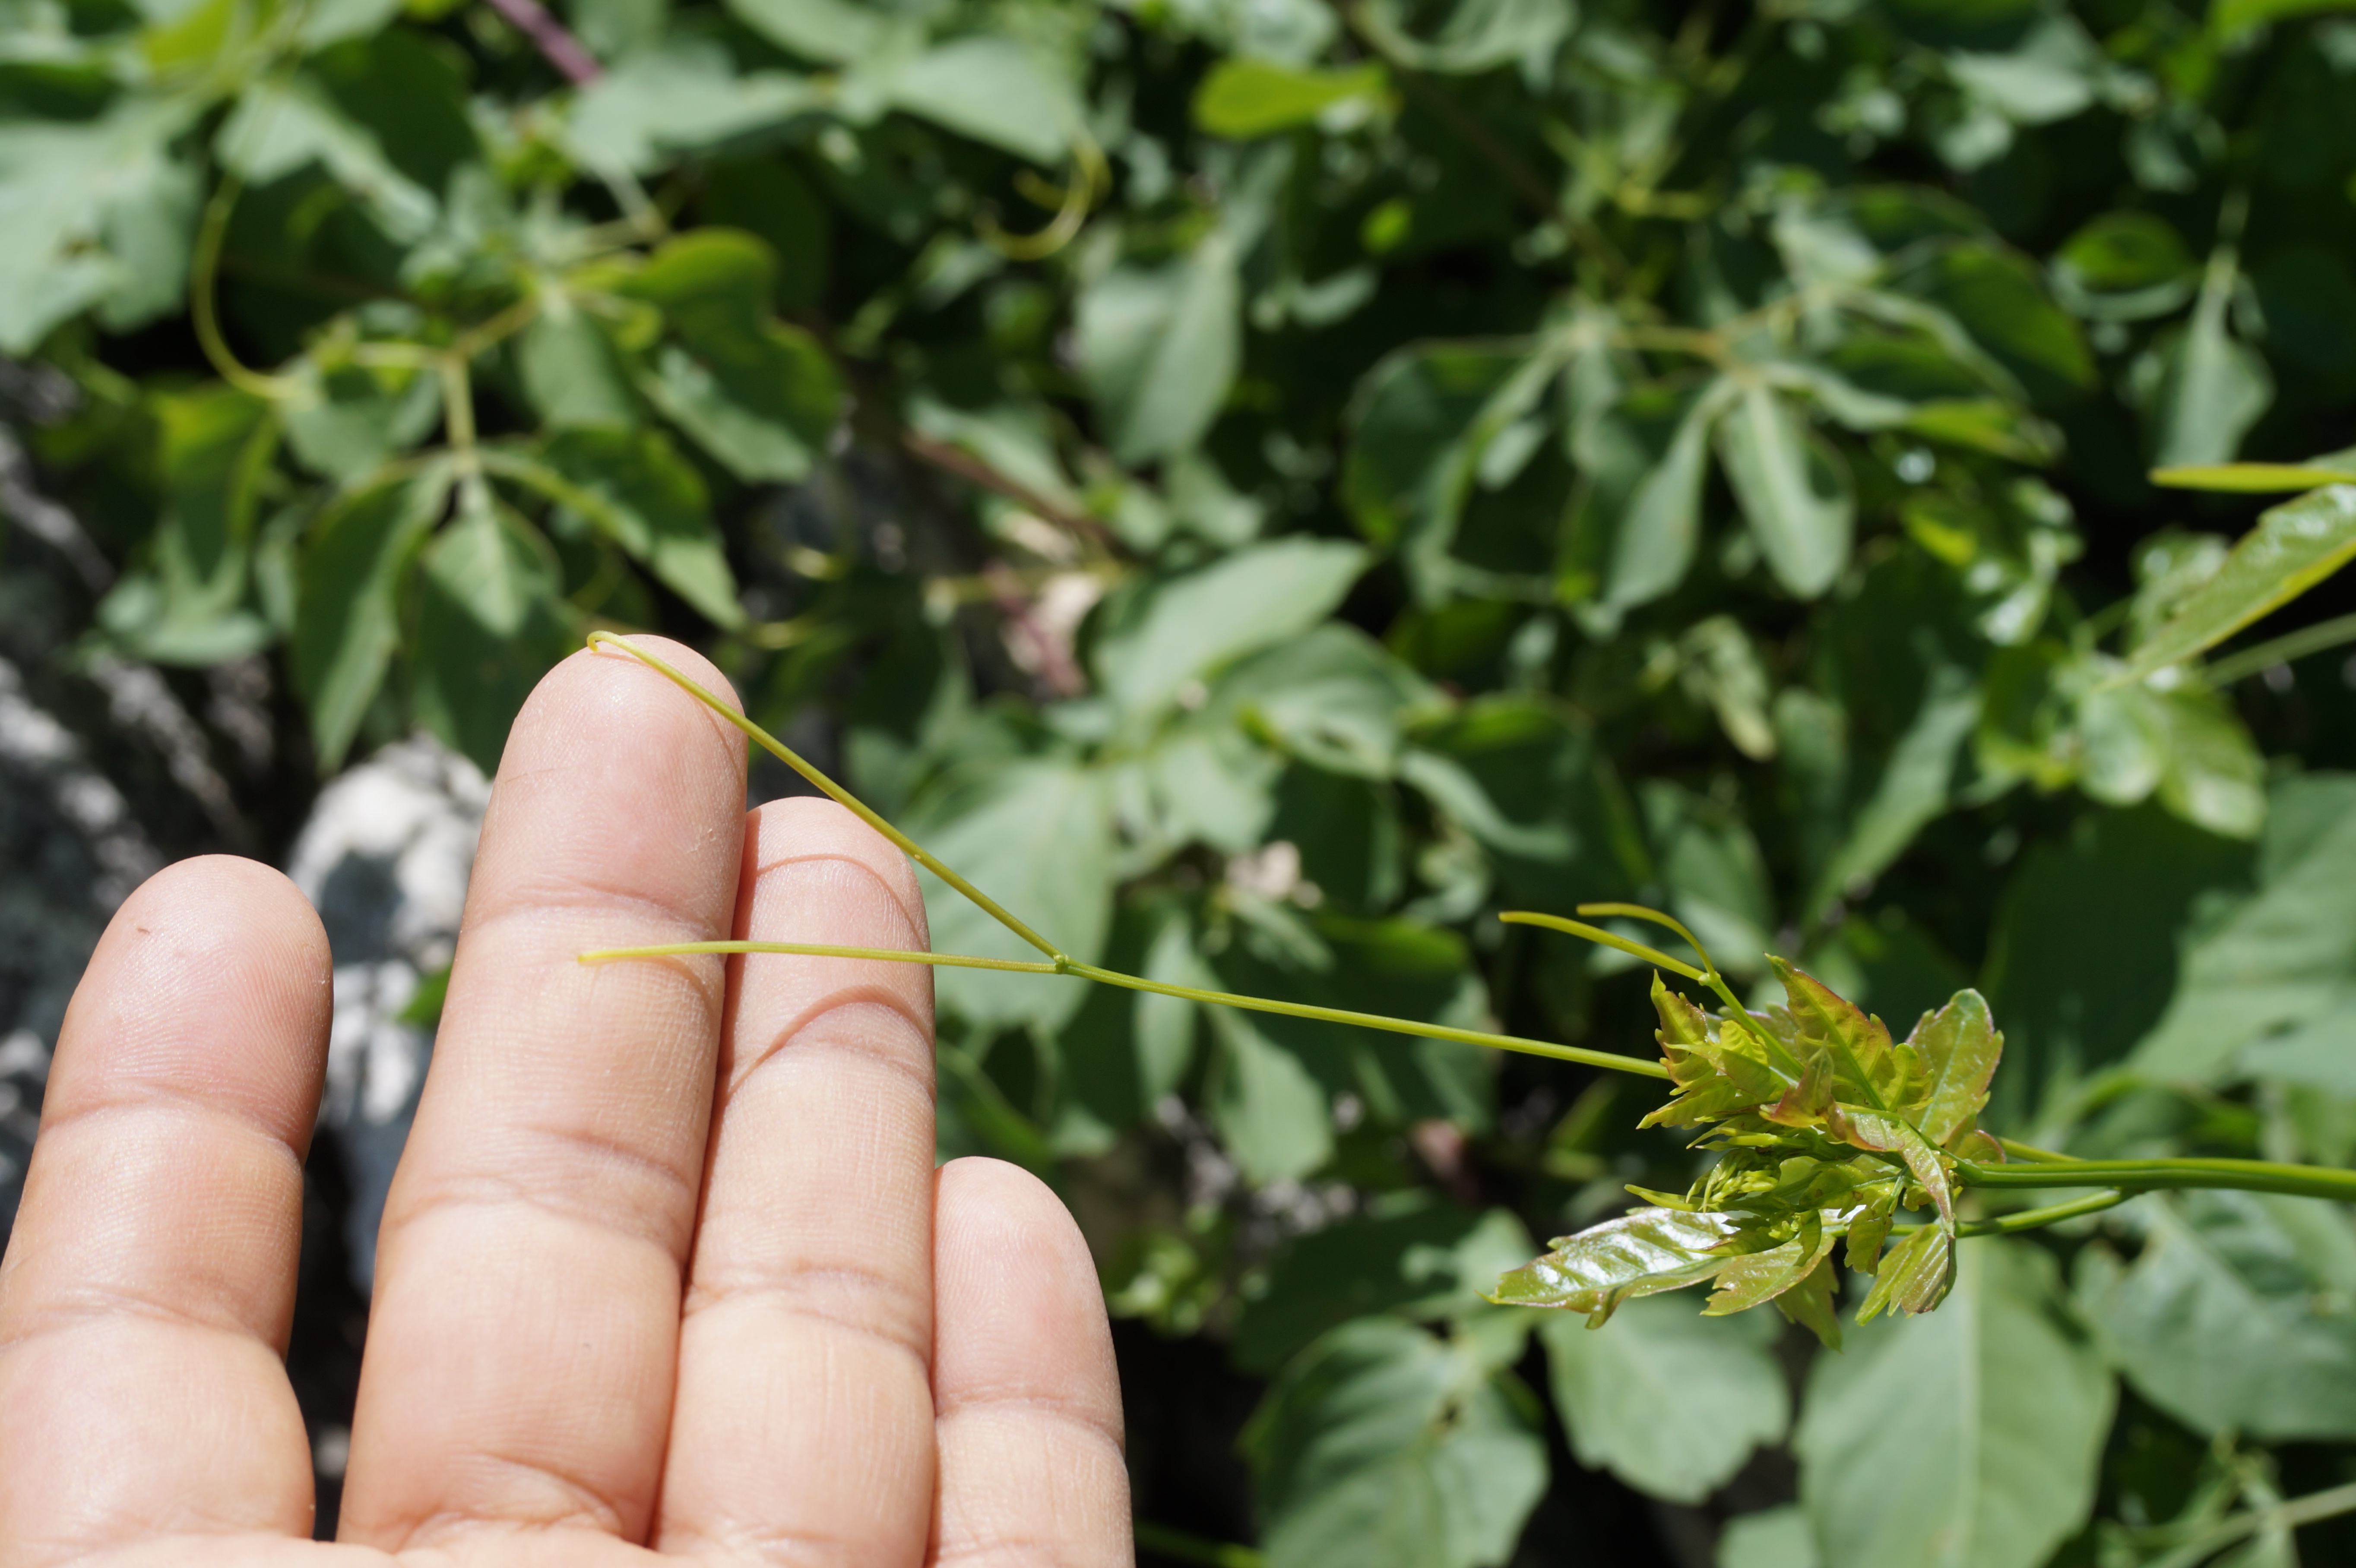
nature, tree, branch, flower, green, plant, life, landscape, botany, field, leaf, hand, finger, grass, herb, Jiaogulan, insect